Erick Threets

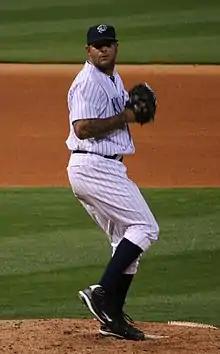
Threets with the Charlotte Knights in 2010

Erick Morgan Threets (born November 4, 1981) is an American former professional baseball pitcher. Threets played in Major League Baseball (MLB) for the San Francisco Giants and Chicago White Sox. He attended Mendenhall Middle School and Granada High School in Livermore, California.